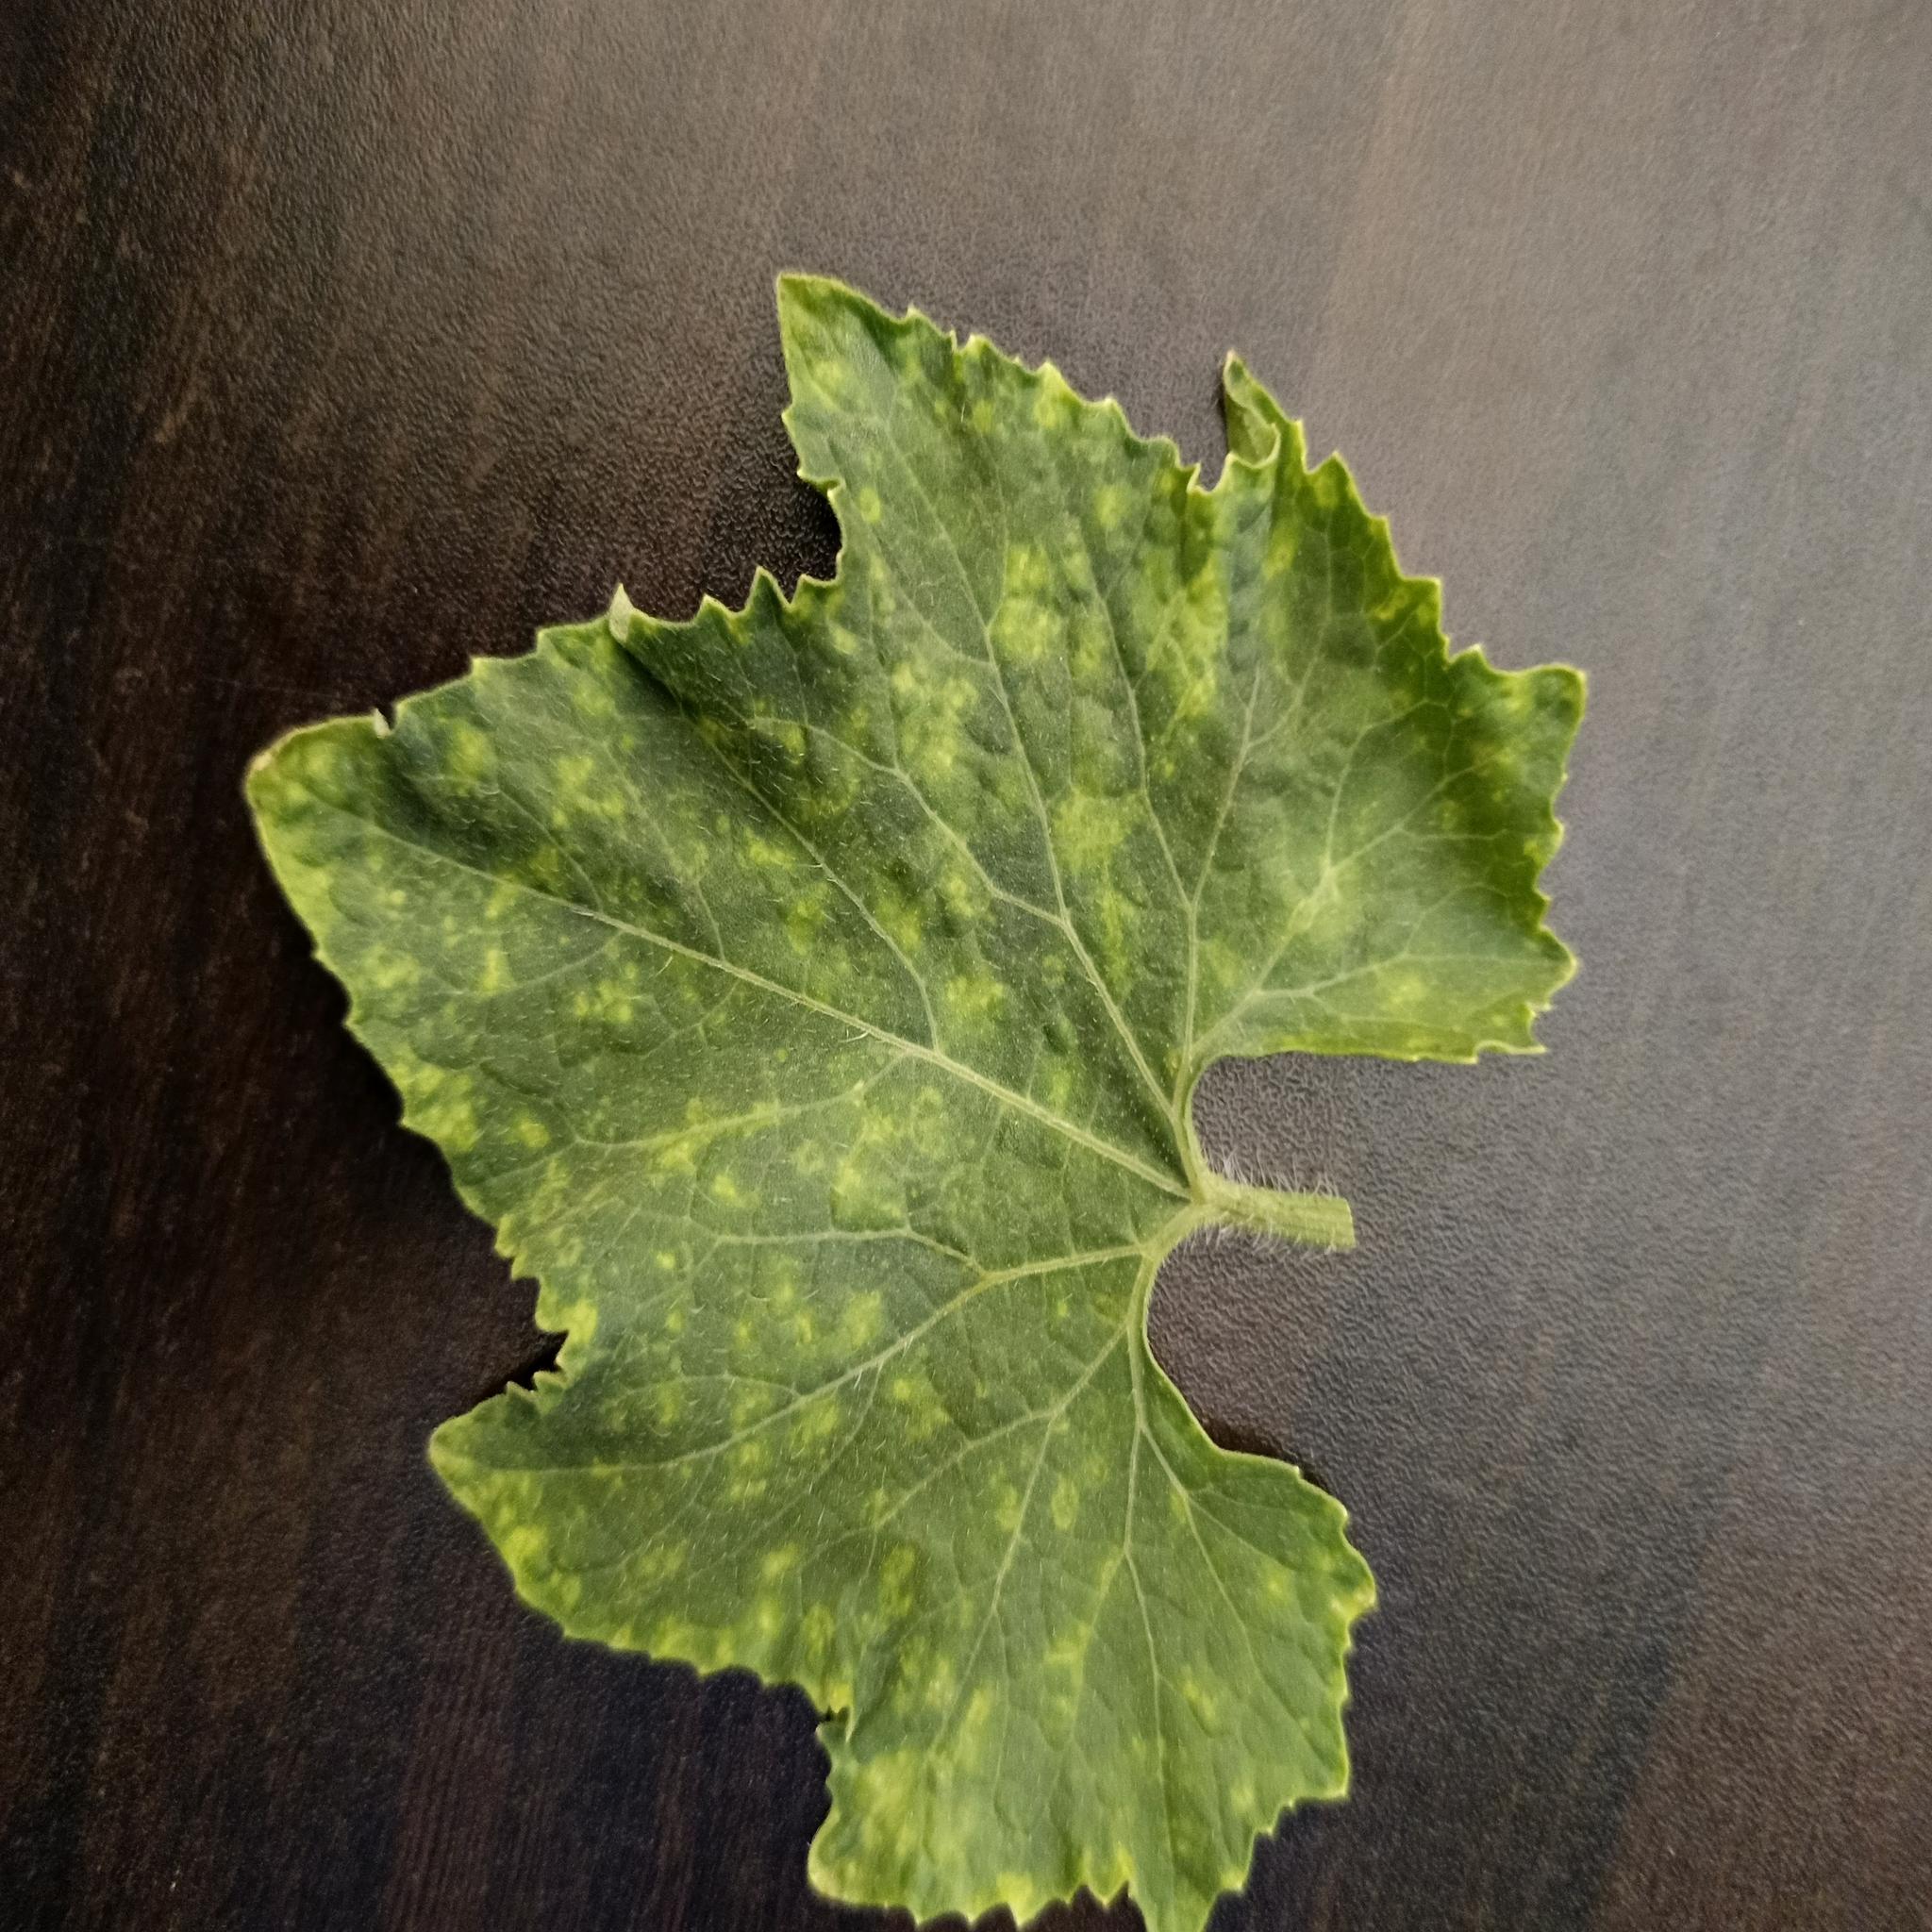
Label: Downy mildew